Rammey Marsh

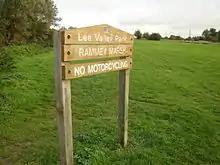
The marsh at its southern edge

Rammey Marsh is marked thus on the Ordnance Survey map of 1887, named from "Ramhey" 1538, "Rammey" 1610, probably 'island (of dry ground in marsh) where rams are pastured', from Old English and .